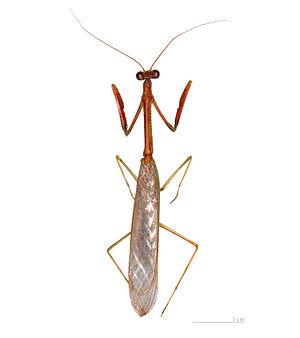
Parastagmatoptera serricornis est une espèce d'insectes, de la famille des Mantidae, sous-famille des Stagmatopterinae et de la tribu des Stagmatopterini.
Ici est présentée une liste des genres et les espèces de mantes non exhaustive. Celle-ci peut différer de nomenclatures taxinomiques plus anciennes.